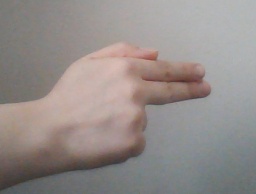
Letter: ghain